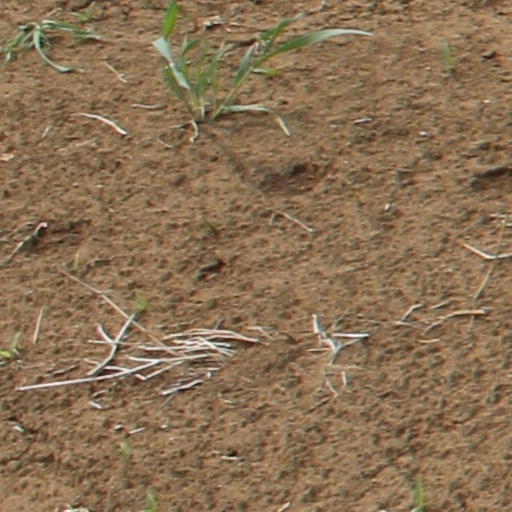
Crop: wheat